Atlanta Streets Alive

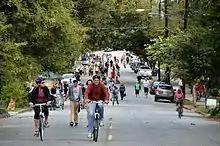
Virginia Avenue during Atlanta Streets Alive

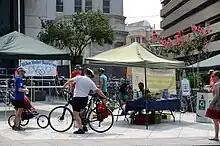
Atlanta Streets Alive in Old Fourth Ward

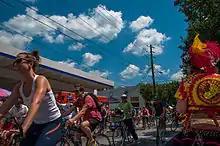
Atlanta Streets Alive in Virginia Highland

Atlanta Streets Alive is a ciclovía held throughout the year in Atlanta, Georgia, United States. Ciclovía is Spanish for a temporary closing of the street to automobiles for use by people participating in recreational activity. Organized by the Atlanta Bicycle Coalition, Atlanta Streets Alive opens streets for people in the city of Atlanta by temporarily closing them to cars to create a whole new healthy, sustainable and vibrant city street experience. People can walk, bike, roller-skate, jog, skip and roll down 3 to 5 miles of major thoroughfares that have been closed to cars throughout Atlanta three or four times a summer. Throughout the route there are activities and examples of tactical urbanism inspired to help citizens envision shared streets. In 2018, the Atlanta Bicycle Coalition connected the routes for Atlanta Streets Alive with their street campaigns to drive energy towards demanding more complete and shared streets in the city of Atlanta.